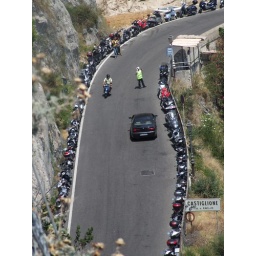
View from balcony onto road below